Answer in natural language. How many DiningTables are visible in the scene? Choose between the following options: 0, 2, 4, 3 or 1
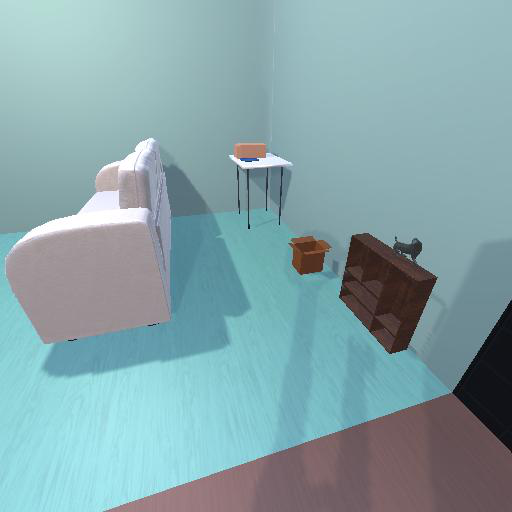
<answer>1</answer>